Jinsha site

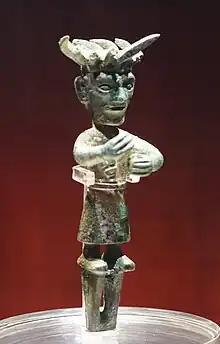
Jinsha figurine

The site was accidentally discovered on 8 February 2001. When the China Real Estate Development Group was constructing the Shufeng Huayuancheng 5 kilometers from the centre of Chengdu, a drain was discovered. The drain contained artefacts made of bronze, jade, stone and ivory. The Chengdu Municipal Institute of Cultural Relics and Archaeology immediately dispatched a team to investigate and secure the area. On 9 February, excavations around the initial drain began.